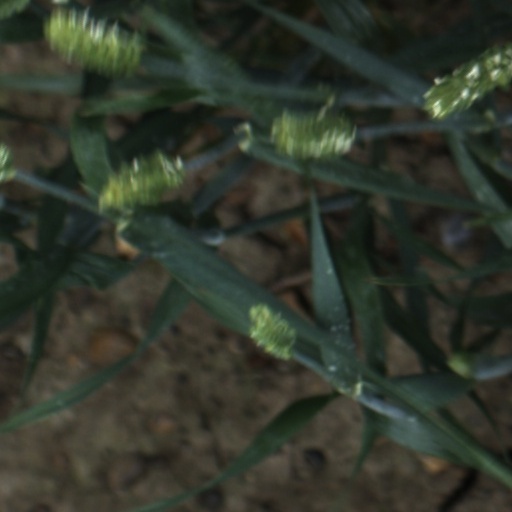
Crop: wheat